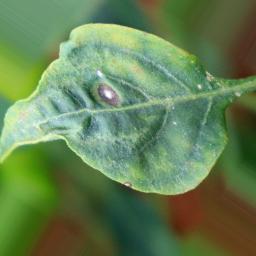
Label: cercospora